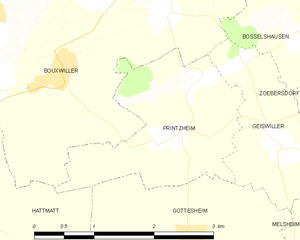
Carte des communes françaises